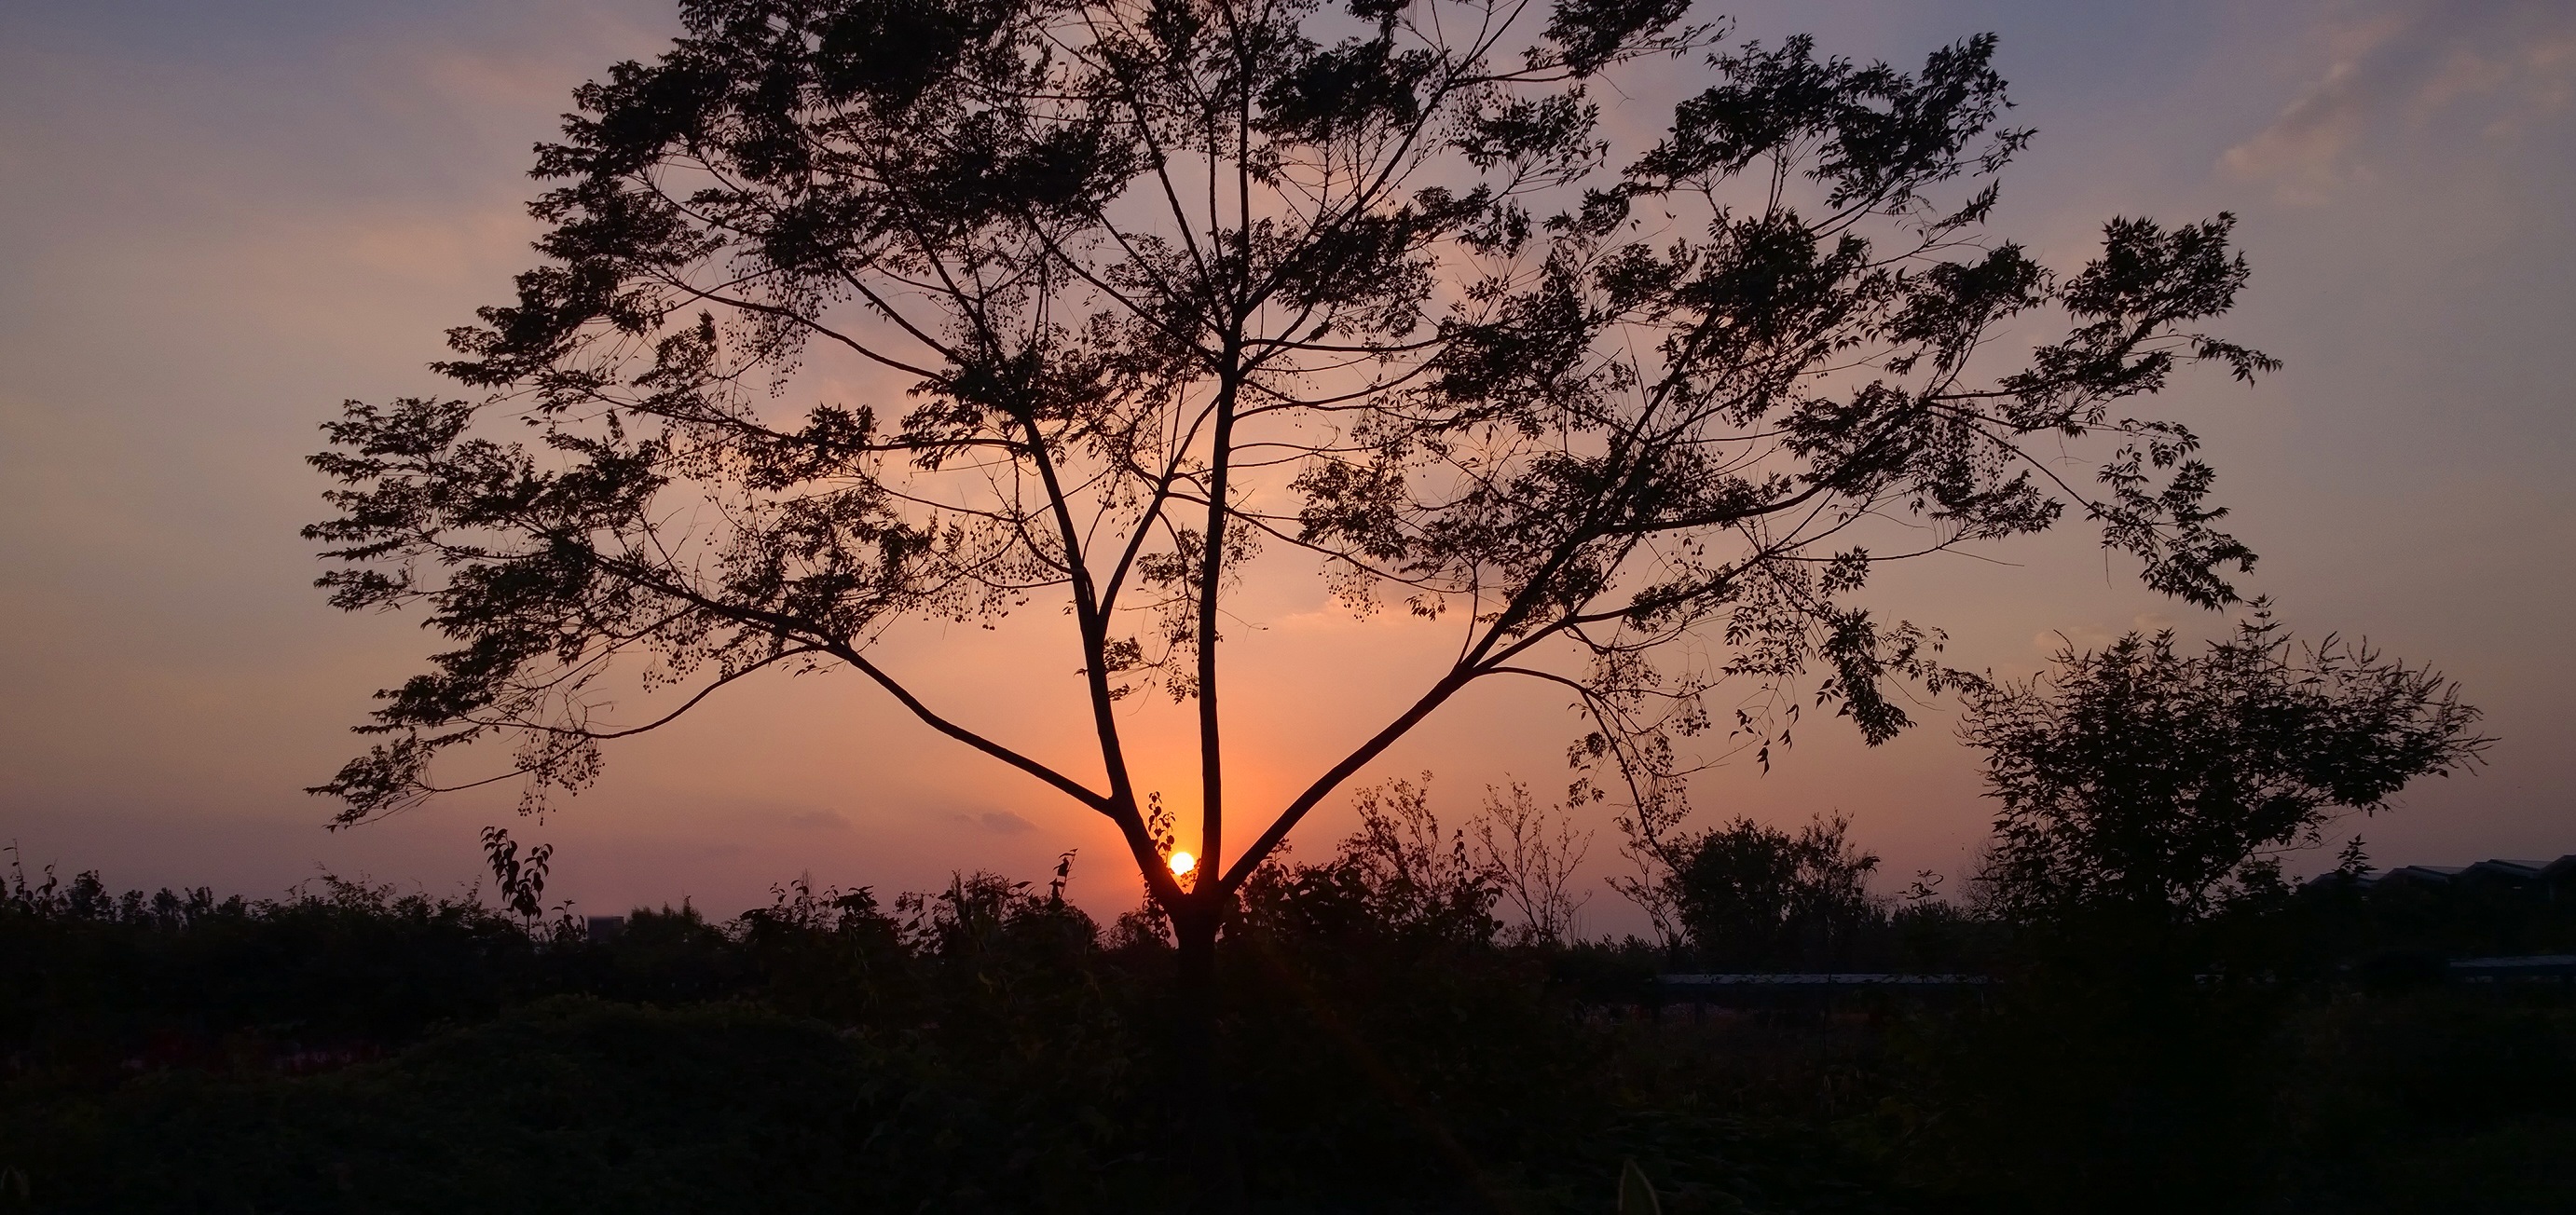
tree, nature, branch, cloud, plant, sky, sunrise, sunset, morning, dawn, atmosphere, dusk, evening, twilight, savanna, atmospheric phenomenon, woody plant